Krishna Raja Wadiyar IV

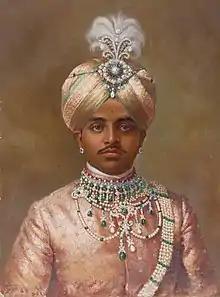
Krishnaraja Wadiyar IV, portrait by K. Keshavayya

Krishnaraja Wadiyar IV (4 June 1884 – 3 August 1940) was the twenty-fourth Maharaja of Mysore, reigning from 1902 until his death in 1940.